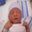
Label: baby